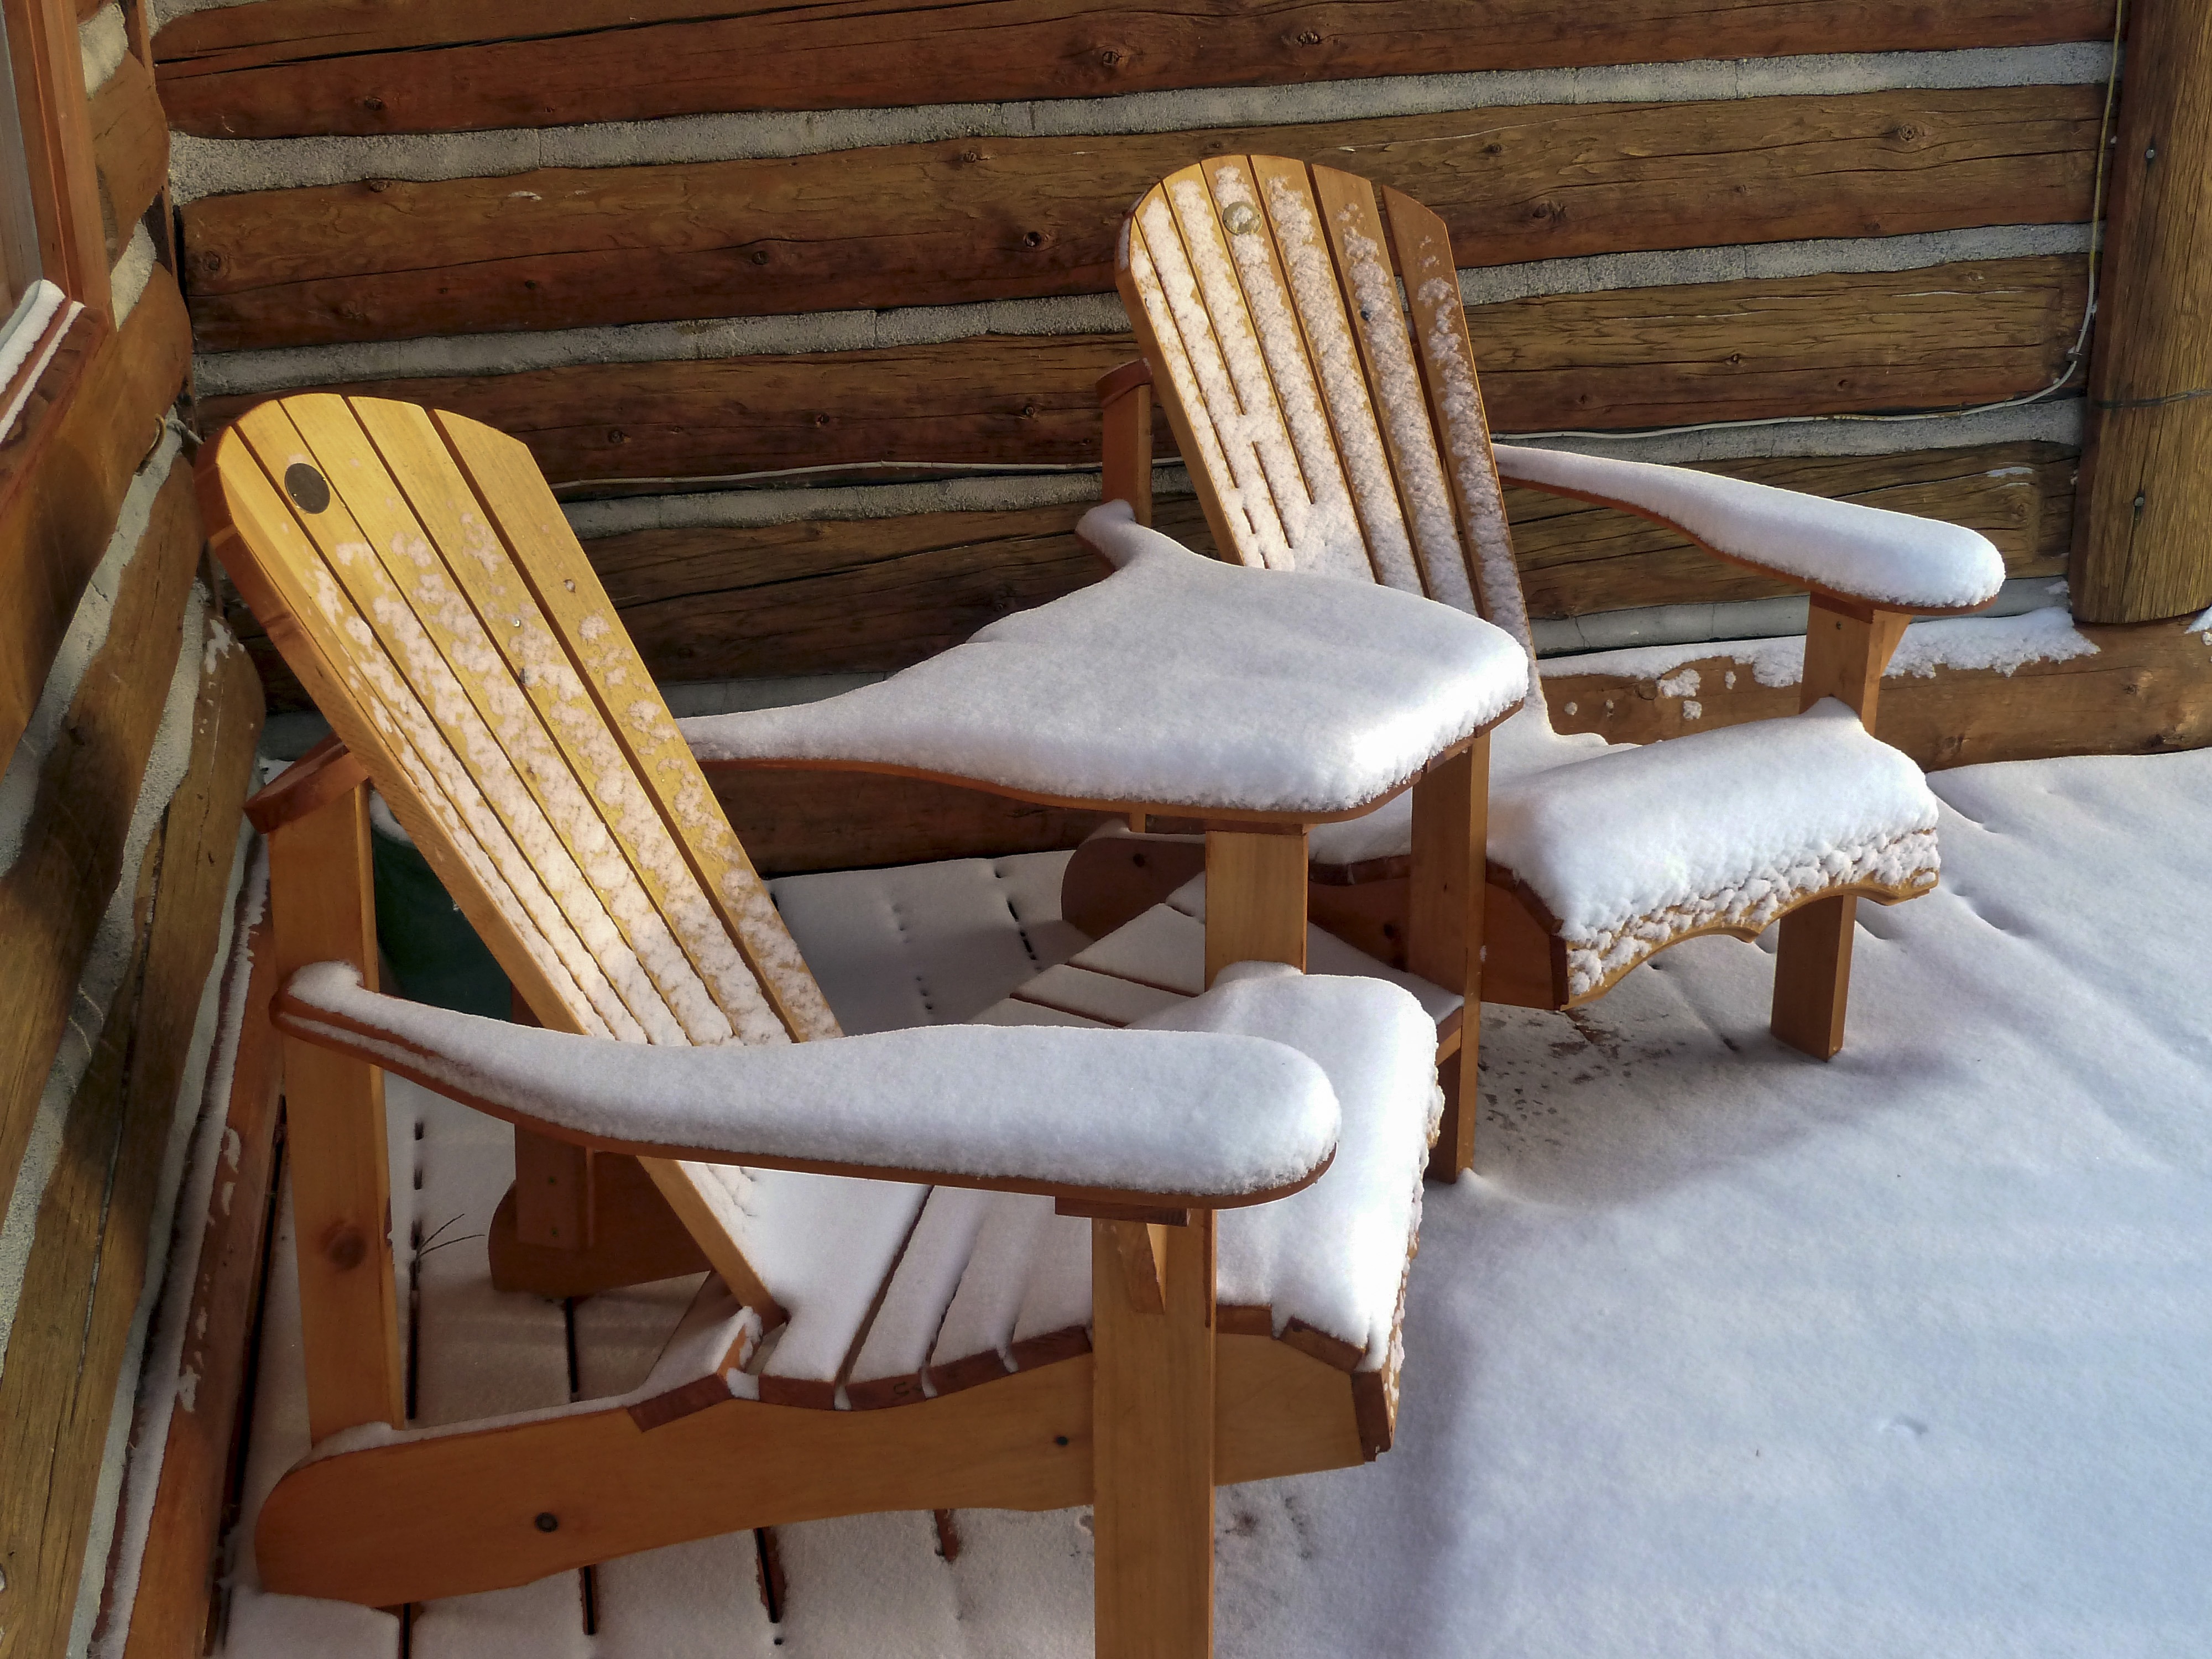
cold, winter, wood, bench, chair, floor, furniture, room, product, hardwood, wooden, garden chairs, snow covered, man made object, log home